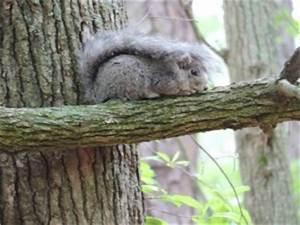
squirrel